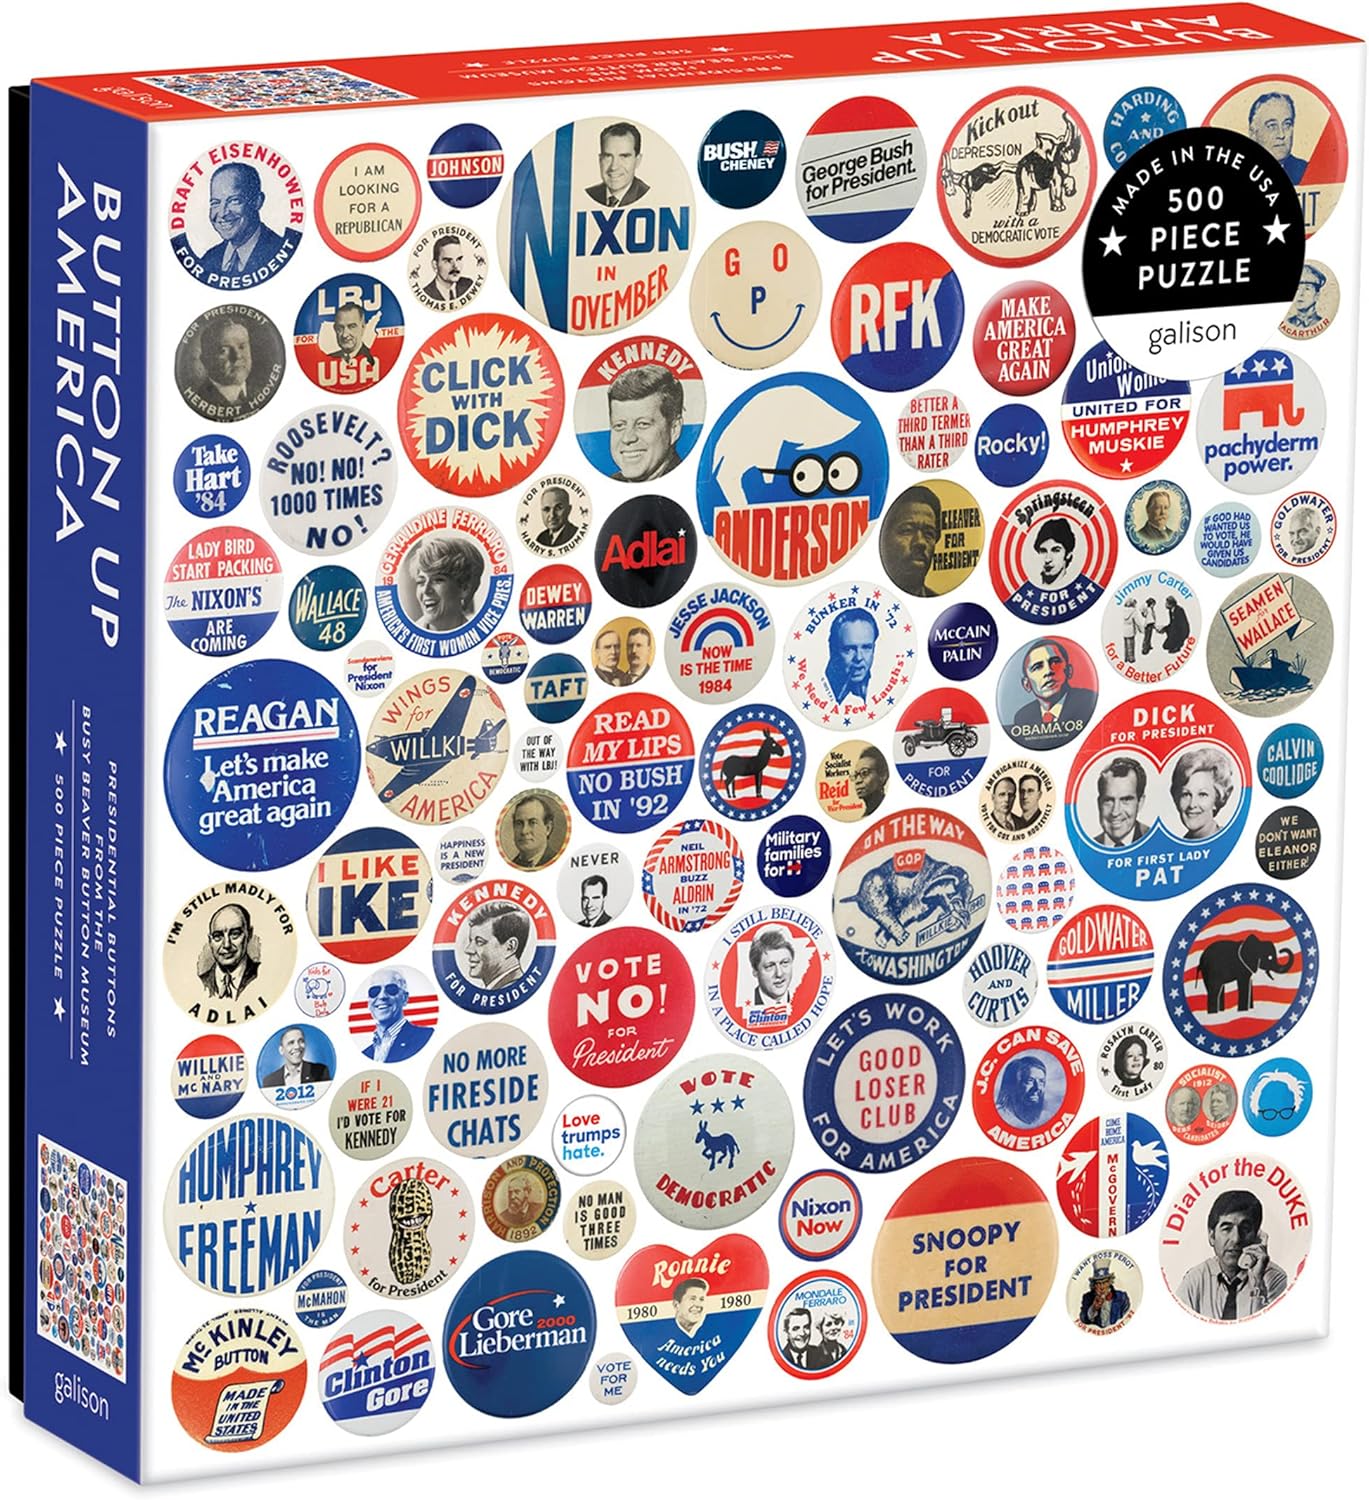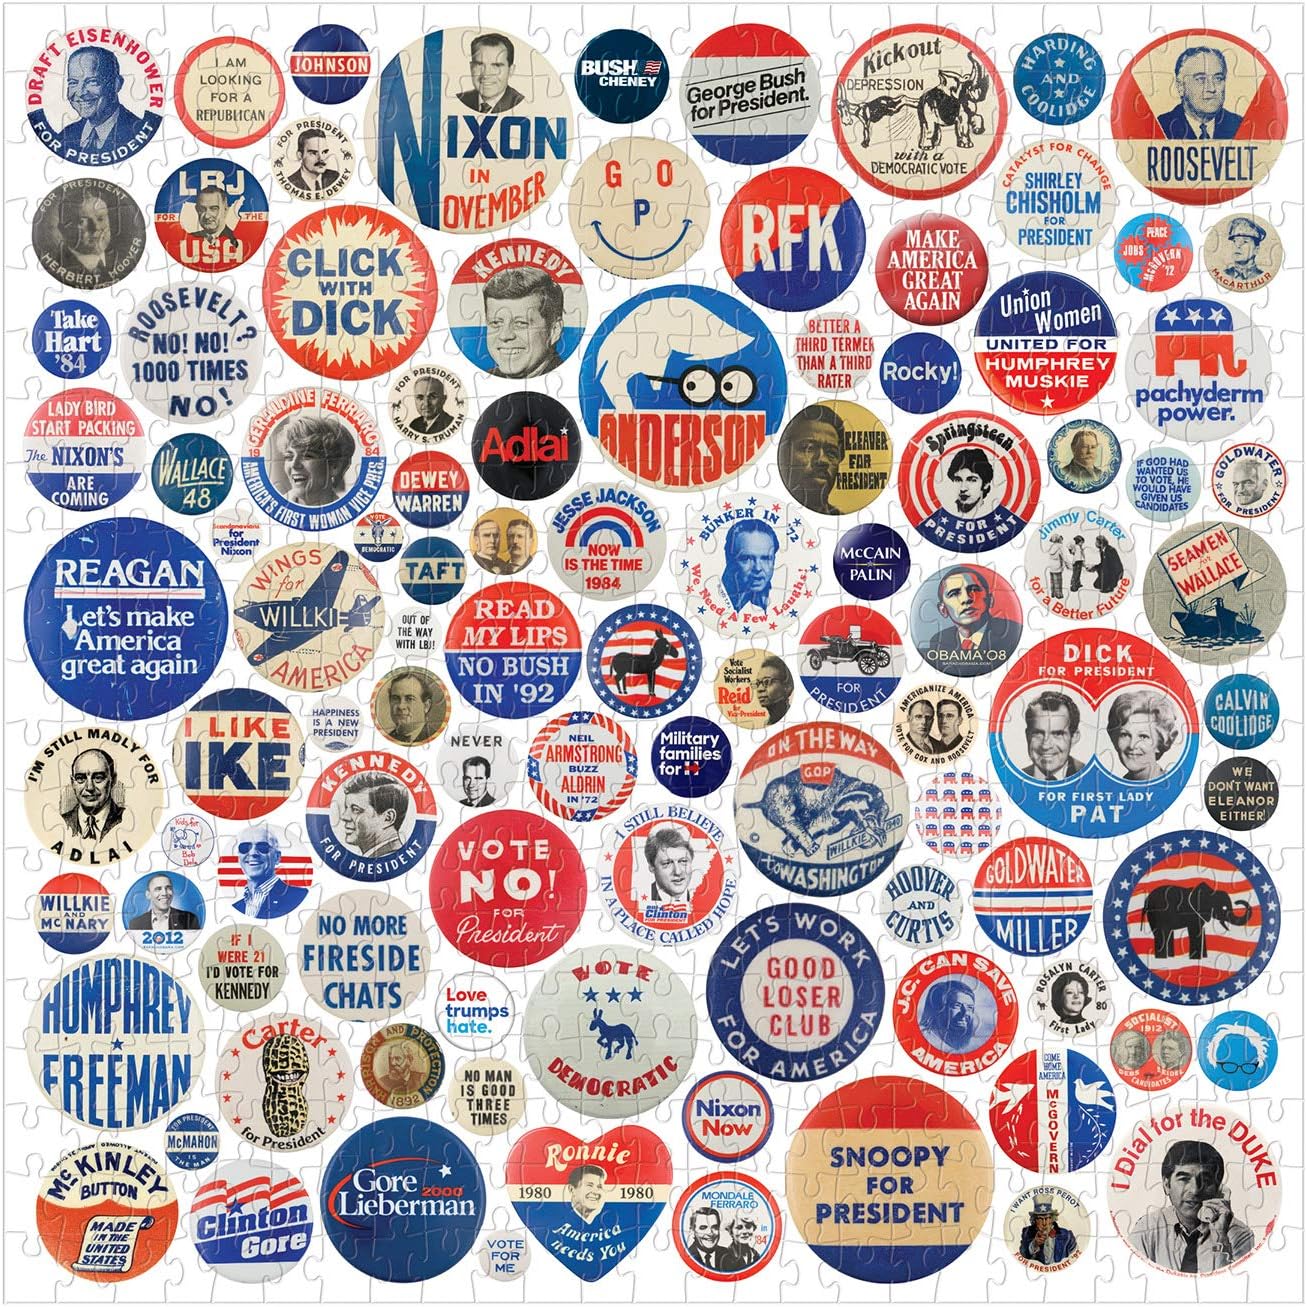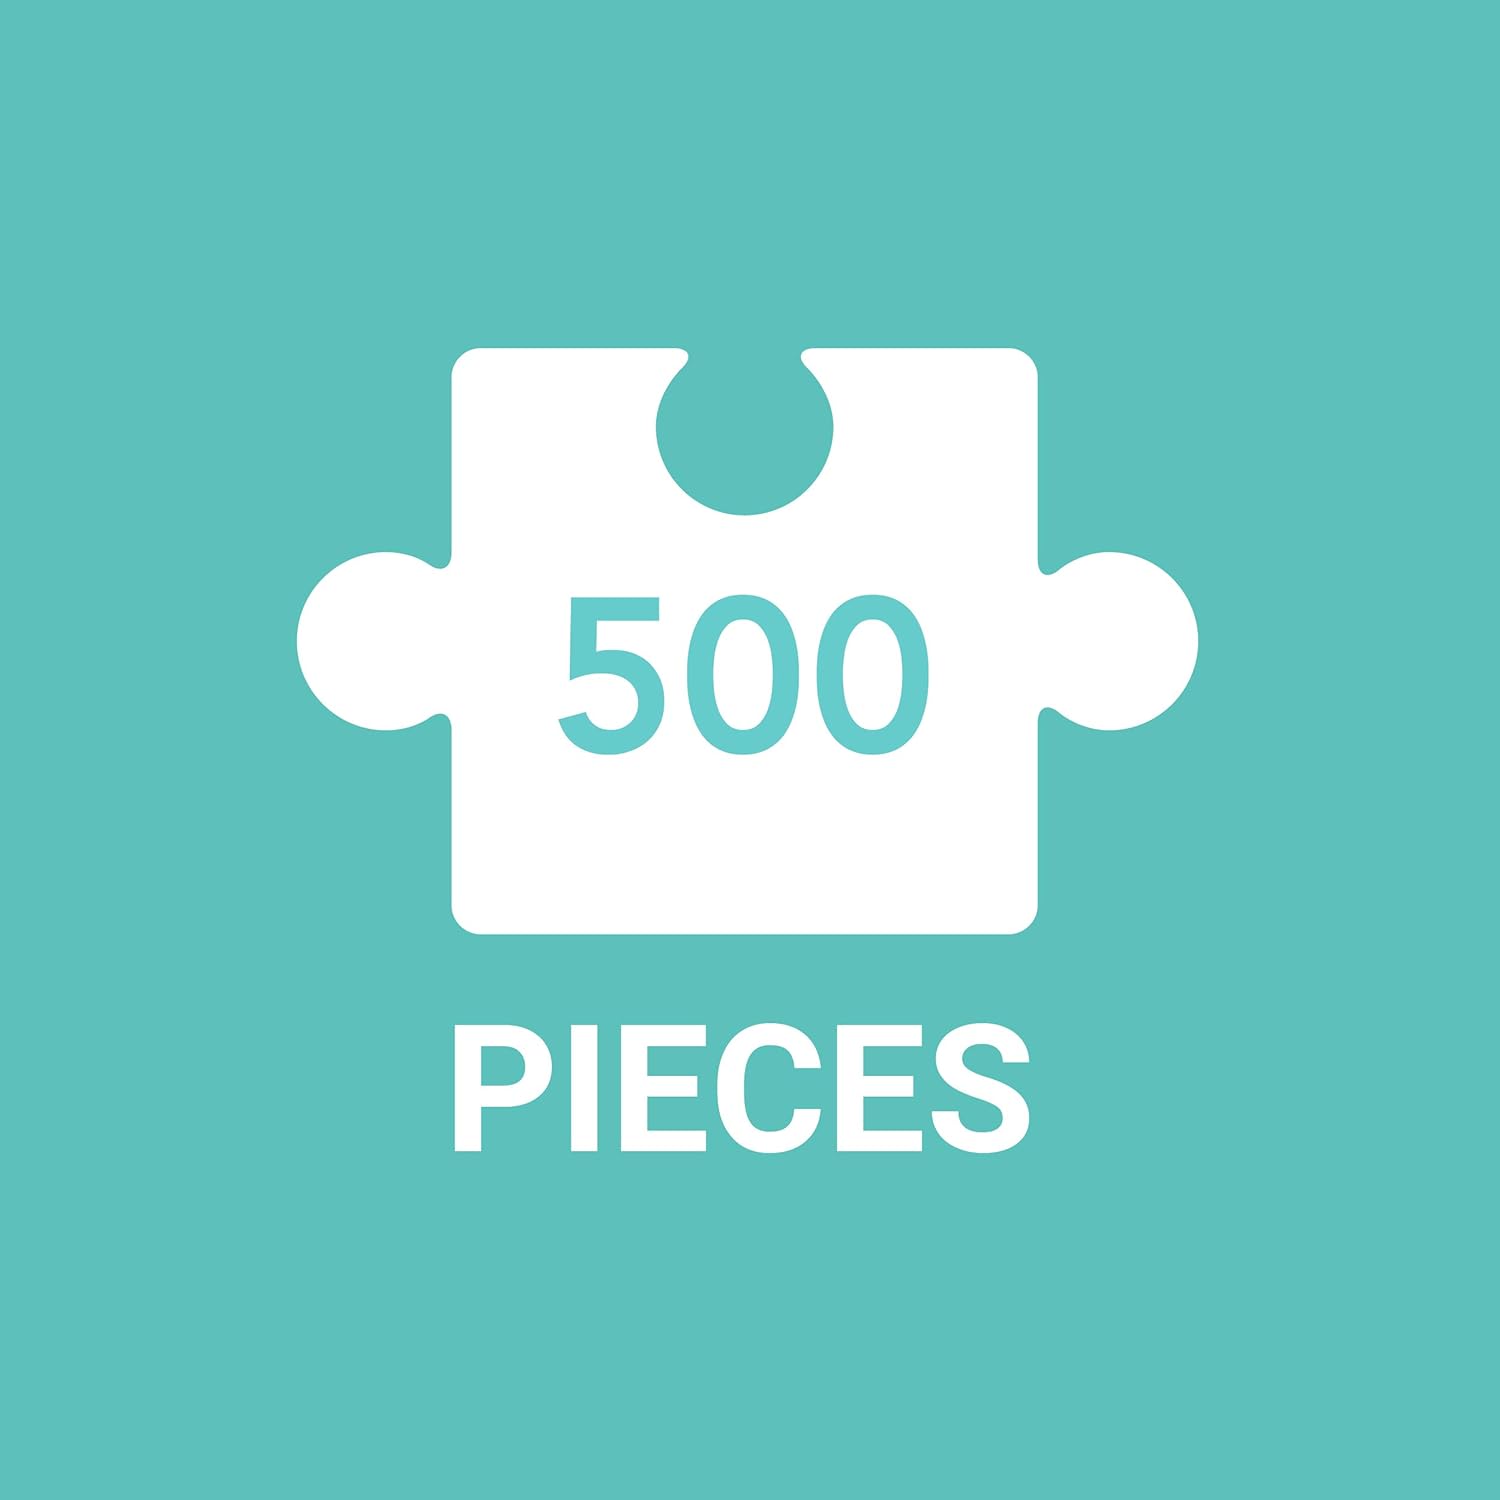
Galison Button Up America Puzzle, 500 Pieces, 20” x 20” – Jigsaw Puzzle Featuring A Photo of Political Campaign Buttons from American History – Challenging and Ideal for Family Fun
Category: Toys & Games
The Galison 500-piece Button Up America is a unique and fun puzzle that features a photo of political campaign buttons from American history. Each time you look at the completed puzzle, you will notice something new! The 500-piece puzzle is a fun challenge for children and adults and measures 20” x 20” when finished. The compact 8” x 8” x 2” storage box shows the completed puzzle artwork and is an ideal place to keep pieces safe, together and free from damage. The box also includes an insert with the full puzzle image for reference. This puzzle makes a great gift idea for any puzzle lover – even if it’s for yourself! Galison was founded in 1979 to work with museums to make artist imagery widely available in the form of well-designed paper products. With new collections each year, Galison has broadened its assortment well beyond stationery to puzzles & games, office products, home décor, and more. Our vision is to inspire people by adding more art to daily life with the products we create.
Features: 500-PIECE PUZZLE – The 500-piece ribbon cut jigsaw puzzle is just the right level of challenge. Measuring 20” x 20,” this puzzle is sure to provide hours of memorable and quality entertainment for the entire family. | UNIQUE ILLUSTRATIONS – This jigsaw puzzle features a photo of political campaign buttons from American history! It’s perfect for anyone interested in the history of the United States. | HIGHEST QUALITY MATERIALS – Galison uses continuous quality control checks during production to ensure there is virtually no puzzle dust. Each piece is printed with no glare, non-toxic inks. | STURDY STORAGE BOX – The durable 8” x 8” x 2” storage box is an ideal place to keep pieces safe, together, and free from damage. It’s also great for gift giving! | GALISON – Since 1979, our vision at Galison has been to inspire people by bringing art into daily life with home office supplies, home decor, stationery, puzzles and games.